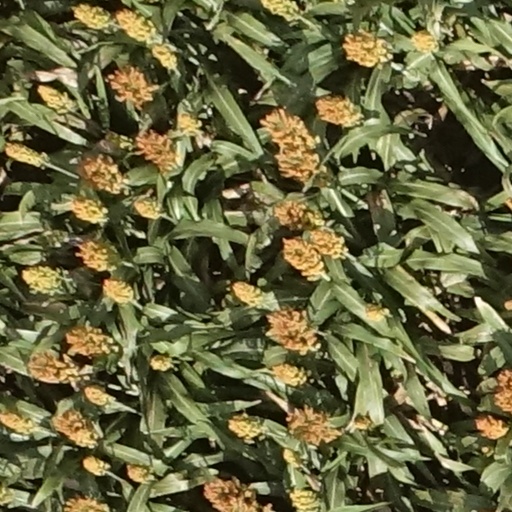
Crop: sorghum